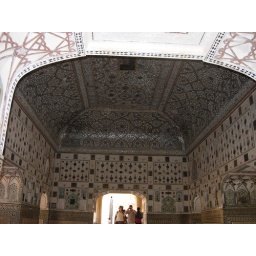
Little mirrors all over the walls make the room light up with the flame of a single candle